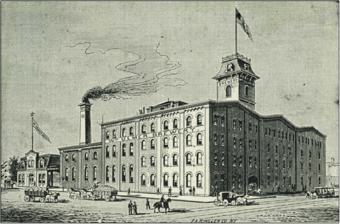
Building: William Ulmer Brewery
Country: United States of America
Year built: 1872
Industrial buildings in Brooklyn, New York William Ulmer Brewery William Ulmer Brewery, late 19th century Location 31 Belvidere Street, Brooklyn, New York Coordinates 40°41′57″N 73°56′12″W / 40.69917°N 73.93667°W / 40.69917; -73.93667 Built 1872–1890 Governing body Local New York City Landmark Designated May 10, 2010 Reference no. 2280 U.S. National Register of Historic Places Designated February 20, 2024 Reference no. 100009930 Location in New York City Show map of New York City Location in New York Show map of New York Location in the United States Show map of the United States The William Ulmer Brewery is a brewery complex in Bushwick , Brooklyn , New York City . It consists of four buildings—an office, a brew house, an engine–machine house, and a stable–storage house—all constructed between 1872 and 1890 in the German round-arch style. The site is bounded by Belvidere Street to the southeast, Beaver Street to the northeast, and Locust Street to the northwest, with the address 31 Belvidere Street. The main brew house, the engine–machine house, and the office building were designed by Brooklyn architect Theobald Engelhardt, while the stable–storage house was designed by Frederick Wunder. The Ulmer Brewery was one of over a dozen German-operated breweries that were built in Bushwick during the late 19th and early 20th centuries. Following the construction of the original building in 1872, additional structures were completed in 1880, 1885, and 1890. It ceased to be an active brewery in 1920 due to Prohibition in the United States , which outlawed alcoholic beverage production. The Ulmer family continued to own the office building until 1952; the other buildings were sold and used for light manufacturing, and the office building became a private residence. The brewery was named a New York City designated landmark in 2010, becoming the first brewery in the city to receive this status. The buildings were added to the National Register of Historic Places in 2024. History Context Brewing was a major industry in New York City going back to the 18th century. though early development of breweries in Brooklyn was quite slow, with relatively few commercial brewers. When freshwater was discovered under northern Brooklyn during the late 19th century, including under Williamsburg and Bushwick , resulted in the development of breweries , where many German immigrants worked at the time. By the 1870s and 1880s, there were more than 30 breweries in Brooklyn. Some of these were located within a 14-block "brewer's row" within Bushwick that contained at least 11 breweries. This coincided with a large increase in Germans settling Bushwick. William Ulmer (1833–1907), an immigrant from the German territory of Württemberg , was one of the early settlers in the Bushwick brewery district. He was the nephew of both John F. Betz and Henry Clausen Sr., who in turn were brewers and apprentices of D.G. Yuengling Sr. In 1871, Ulmer and a Bavarian immigrant named Anton Vigelius founded the Vigelius & Ulmer Continental Lagerbier Brewery, at the intersection of Belvidere (formerly Ann ) and Beaver streets. Two years prior, Vigelius had bought the land from the Debevoises, and just before the brewery was constructed, had sold off his half-stake in the land to Ulmer. Operations Construction was already underway by 1871, when an accident at the site killed one construction worker and injured two more. The first buildings on the site, the brewery and a nearby residence, are thought to have been completed by either 1871 or 1872. The brewery was fairly successful, and in 1875 the Brooklyn Daily Eagle described the Vigelius & Ulmer brewery as one of the larger breweries in the Williamsburg area, out of 30 or 40 breweries operating in the neighborhood. Vigelius then relinquished his ownership stake in the brewery. Ulmer became its sole proprietor and subsequently reorganized it into the William Ulmer Brewery. In 1881, some workers went on strike to protest low wages. Over the years, several improvements were made to the brewery to accommodate additional brewing capacity and to utilize advances in that industry. Ulmer obtained land at Locust and Beaver streets from the family of Elizabeth Debevoise in 1880, and he built the new storage house there soon afterward. In 1885, Theobald Engelhardt designed an expansion, which included an office building; machine and boiler structures; and a washroom and keg-filling room in the back of the main brewery building. According to the Brooklyn Daily Eagle , the 1885 expansion cost $15,000. The Eagle stated in 1886 that the counting-houses at Ulmer Brewery and several others in the area were "not surpassed by anything of the kind on Broadway or Wall Street". Frederick Wunder designed a three-story brick stable and storage house in 1890, which replaced the wooden stable building already on the site. In 1897, Wunder submitted plans to replace the storage house's wood frame with cast iron columns. By 1896, Ulmer was described as a millionaire, and he lived at a large estate on Bushwick Avenue. With income from the brewery, Ulmer was able to acquire several pieces of real estate, although there is no documentation to support that Ulmer operated any beer gardens to sell his beer. Ulmer operated several facilities including Ulmer Park in Gravesend ; Dexter Park in Woodhaven, Queens ; and a beer pavilion in Forest Park, Queens . In 1898, he built an ice-manufacturing plant in the town of Greenport, New York . According to a 1909 magazine article, the Greenport plant was capable of producing 10 short tons (8.9 long tons; 9.1 t) of artificial ice each day throughout the year. When Ulmer retired in 1900, the company was reincorporated with his son-in-law John W. Weber (1858–1933 ) as its president. Weber, as well as Ulmer's wife Catherine and his other son-in-law John F. Becker, served as directors of the newly reincorporated company. The firm was listed as having $550,000 in capital stock . Additions continued through the 1900s, including a 236-barrel container for cooking the brew, installed in 1906. The container, designed by Frank Stanley, was so large that part of the floor had to be cut out to accommodate it. When Ulmer died in 1907, the brewery had become one of Brooklyn's largest. The brewery had produced 3,200,000 US gallons (12,000,000 L) of beer a year at its peak. By the early 20th century, though, other breweries with larger and more complex machinery had been developed. Post-closure After the enactment of Prohibition , production of alcoholic beverages became illegal, so the brewery closed in 1920. After closure, the brewery's buildings were sold and used for light manufacturing. The stable–storage building was sold in 1921 and was acquired c. 1923 by the Artcraft Metal Stamping Company, a lighting company that used the structure as a manufacturing facility until 1940. The main brew house was sold in 1922 and was acquired in 1923 by Marcus Leavitt, who renovated it and replaced the courtyard behind the building with a parking garage. The brew house was then sold in 1924 to another firm, and both the main brew house and the stable–storage building were resold multiple times in the 20th century, being used by various manufacturing firms. The Ulmer family continued to own the office building before selling it in 1952. The main brew house received a new sprinkler system, fire escapes, and exit doors in the 1950s. The Twenty Starr Street Corporation bought the office structure in 1962. In 1985, Jay Swift, a stone sculptor and marble worker, purchased the office building and renovated it. Swift recalled that "the first time I rode my bike down that street and saw that building, I almost fell over", but that the structure was also beset with leaks, broken glass, and dilapidated interiors. At the time, the main brew house was used as a storage facility for a nearby lamp company. Swift moved out in the late 1990s, and the office building remained unoccupied for several years, as Swift had declined potential tenants who wanted to make extensive changes to the exterior. The stable–storage building was converted to an apartment building in 2002. By 2008, The New York Times mentioned that a furniture designer lived in the office building. On May 11, 2010, the New York City Landmarks Preservation Commission designated the brewery an official city landmark, making it the first brewery to receive this status. At the time of the landmark decision, the office building was still being used as a home. Travis Stabler of the Rivington Company acquired the three buildings next to Swift's house in 2018 for $14 million. Stabler had planned to redesign the structure, adding a penthouse above one of the buildings. These plans were truncated due to a lack of demand caused by the COVID-19 pandemic . By 2020, the residence was on sale for $4 million. At the time, the structure had been separated into two ownership units, each covering one story. The same year, G4 Capital Partners lent $10 million to the Rivington Company for the renovation of the office structures. The Rivington Company then applied to the city's Board of Standards and Appeals to allow the office structures to be used as residences. As part of the plan, the basement and first floor of 31 Belvidere Street would remain in commercial use, but the second through fourth floors would become apartments; the board granted the request with minor modifications. In December 2023, the complex was nominated for listing on the New York State Register of Historic Places and National Register of Historic Places (NRHP). The buildings were added to the NRHP on February 20, 2024. Architecture The William Ulmer Brewery is on Beaver Street, between Locust and Belvidere streets, in the Bushwick neighborhood of Brooklyn in New York City. The brewery's constituent structures include the main brew house and its annex; the engine–machine house; the office; and the stable–storage house. All of these buildings are between two and four stories high. There was also a courtyard that connected all of these buildings, which had a frame shed and a wash house–racking room measuring one to two stories high; the courthouse was replaced with a parking garage in 1924. The surrounding blocks contain residential rowhouses and apartment buildings, as well as other industrial structures. According to the New York City Landmarks Preservation Commission (LPC), the main brew house from 1872 and the annex from 1881 were designed by the Brooklyn architect Theobald Engelhardt. The National Park Service (NPS) did not identify an architect for either building. Engelhardt was definitely responsible for the office building, which was completed in 1885. The stable–storage house was designed by Frederick Wunder in 1890. Similar to other German breweries, the Ulmer Brewery buildings were largely designed in the American round-arch style, inspired by the German Renaissance Revival style or Rundbogenstil . As with other factory structures built in that era, regularly spaced window openings let in natural light but also allowed an "organization" and "dignity", while decorative brick facades allowed for both a fire-resistant material and a "relatively economical means of relieving plain brickwork". Main brew house Main brew building looking west from the intersection of Beaver and Belvidere streets. The foreground is the original building (the easternmost section of the Beaver Street facade). Belvidere Street is to the left, and Beaver Street is to the right. The main brew house, built in 1872 and expanded in 1881, is located at the western corner of Beaver and Belvidere streets. It was originally 2 + 1 ⁄ 2 stories high and contained a mansard roof . Later expansions brought the building's height to four stories, with a flat roof. The LPC cites the main brewing house as measuring 150 feet (46 m) along its northeastern elevation, on Beaver Street, and 50 feet (15 m) along its southeastern elevation, on Belvidere Street. The original structure comprises the eastern two-thirds closer to the intersection of Beaver and Belvidere streets, with measurements of 100 feet (30 m) on Beaver Street and 60 feet (18 m) on Belvidere Street. The addition at 71–73 Beaver Street, also known as the cold storage house, measures 54 by 60 feet (16 by 18 m), with its shorter dimension on Beaver Street. Facade The brew house contains a facade with brick archivolts above the second through fourth floors' window openings, as well as archivolts at the bricked-over window openings on the first floor. In the original structure, there are three vertical window bays on each side, which are separated by projecting brick vertical pilasters and contain two archivolted windows on each floor. The first floor contains several doors and a roll-down metal gate on Beaver Street, but features few windows. The northwestern two-thirds of the Beaver Street (northeastern) facade contains a different window configuration, and its second and third floors contain rectangular windows without archivolts. Round-arched window openings are visible on the northwestern elevation, facing Locust Street. There is a parapet atop the facade, as well as stairway bulkheads on both Beaver and Belvidere streets. There was also a three-story ventilation shaft. Interior In the main brew house are two basement levels with vaulted ceilings and stone walls; these basements measure 20 and 34 feet (6.1 and 10.4 m) deep respectively. The purpose of the basements is not entirely clear, but they were used for either ice storage or beer storage. The annex has a third basement level in between the main brew house's two basement levels but is otherwise similar in design to the main brew house's basement. The interiors of the four above-ground stories, in both the original structure and the annex, contain similar finishes. The above-ground stories are largely arranged in an open plan , interrupted by a single load-bearing wall made of brick. The floors are made of concrete and wood, the columns are made of cast iron and wood, and the walls are made of exposed brick. Tin ceilings are used in parts of the building, but most of the structure has concrete arch ceilings. The interiors of the cold-storage portion of the building were heavily insulated. When the brewery was in operation, the main brew house and its annex were used for storing, mashing, and boiling malt grains, as well as fermenting and cooling wort . The top stories were used for storage; hoppers from the fourth story deposited malt grain to tubs on the third floor, where the malt was mixed with water, then crushed, blended, and heated to create wort. The wort was sent down to the second floor, where hops were added and the wort was boiled in large kettles. The hops residue was then removed, and engines on the first floor sent the boiled wort to the top floor of the cold-storage section, where it was to be cooled. After the wort had cooled down and mixed with yeast, it was sent to an even colder room where it would ferment for about ten days, turning into a mixture with about 2% alcohol content . The beer was finally stored in extremely cold vats in the lower stories. To keep the beer cold enough for consumption, the brewery bought natural ice in large quantities. The 1881 annex was built to provide additional cold storage space. After the washroom and keg-filling room were built in 1885, these spaces were used to pour beer into kegs . Engine–machine building On Belvidere Street, to the southwest of the brew house, is the engine–machine building, built as a two-and-three-story structure in 1885. It also contained brick archivolts; a projecting pilaster separating the building's two pairs of bays; and a cornice made of brick. The structure measures 90 feet (27 m) wide and 40 feet (12 m) deep. The three-story portion is located just southwest of the main brew house, and their facades are flush with each other. The design of the engine–machine building's facade copied that of the main brew house. The northeastern half of the engine–machine building contains extra-high first and second floors, such that the third floor of the building aligns with the fourth floor of the main brew house. This half of the building is composed of four bays, each with one window; the bays are grouped into two pairs, and the first-floor windows have been partially bricked up. Combined with the main brew house, it forms an L-shaped structure. The southwestern half is two stories, corresponding with the southwestern section of the main brew house. The first floor contains two garage doors, a metal roll-down gate, and small window openings above the garage doors. The facade has four windows on each floor. Part of the side elevation, facing southwest, can also be seen from the street and contains round-arched windows; the western corner protrudes outward and likely contained a smokestack. The rear elevation, facing northwest, cannot be seen from the street but has eight window openings per story, four each from the northeastern and southwestern halves of the building. The engine–machine building has an open-plan interior. The northeastern half, formerly the machine house, has double-height first- and second-story spaces. The southwestern half, formerly the engine building, has garage spaces on the first floor and open-plan spaces on the second floor. The finishes are similar to those in the main brew house and its annex. When the brewery was in operation, the machine house's second story had an ammonia machine that could quickly turn liquids into gases and vice versa; it was powered by an engine on the first floor. The engine building contained large boilers and a smokestack. As at Brooklyn's other breweries, the William Ulmer Brewery's boilers used several tons of coal every day. Office building Office, seen in 2011 The two-story office building, completed in 1890, has the address 31 Belvidere Street and is in the middle of the block between Broadway to the south and Beaver Street to the north. The building was designed in the Romanesque Revival style. The original building measures 33 feet (10 m) wide and 45 feet (14 m) deep. It has two annexes: a two-story brick structure measuring 54 by 22 feet (16.5 by 6.7 m) to the rear, and a one-story cement-block structure measuring 22 by 7 feet (6.7 by 2.1 m) at its northwestern corner. These structures occupy a rectangular lot measuring 49 by 102 feet (15 by 31 m) across. The office building was intended as the brewery's "focal point" and, by extension, a representation of Ulmer's company. The office building features a cobblestone facade, a slate -covered mansard roof , and terracotta ornament. The facade is divided into two bays: the outer bays contain two pairs of arched windows on the first floor and two dormered windows on the second floor. These flank the central bay, which contain a main archway on the first floor; an engraved sign with the letters "OFFICE" above the archway; a second floor with two windows; and a pediment above the second floor. The letter U, representing the Ulmer Brewery, is visible above the two central second-floor windows, as well as on a pair of brackets above the outer first-floor windows. The southwestern elevation has a red-brick facade above a concrete block wall. The northeastern elevation has a first-story opening, four round-arched windows, and a cornice; the northwestern elevation is not visible from the street but has a similar design. A cobblestone driveway is located northeast of the office building. The driveway separates the office building from the engine–machine building and is protected by a wooden canopy. The driveway is accessed by an elaborate black wrought-iron gate, which likely dates to 1885 and is decorated with floral and geometric motifs. When the brewery was active, the office structure contained the offices of the brewery's managers, who could access any of the three other buildings via the courtyard. By 2020, the building had been separated into two single-story apartments. one on each floor. The apartments have a combined seven bedrooms and retain some of their interior decorative details. Stable–storage building The stable–storage building, completed in 1885, has the address 28 Locust Street, on the northwestern portion of the site. It was the last major structure to be developed for the brewery. The stable–storage building measures 89 by 97 feet (27 by 30 m) and is largely rectangular. The building is 3 + 1 ⁄ 2 stories high with a cellar that is located half a story below ground level. Behind the main structure, which has a pitched roof , is a two story rear annex with a flat roof. A cobblestone driveway runs to the northeast of the stable building, and a roll-down gate conceals the driveway from view of the street. The facade is made of cobblestone. The Locust Street facade has been split vertically into six bays, each with one window; the bays are grouped into pairs. The stable building contains archivolted windows on the third floor; parapets above the first and third floors; pilasters between the windows; and a pediment atop the center bay facing Locust Street. There is also a pediment above the first-story entrance, as well as windows that illuminate the basement. An elevator was constructed by 1932 in a separate shaft, possibly on a preexisting one-story building. The elevator shaft had window openings that are filled in with concrete blocks, and there are corbels and dentils above the shaft. The northeastern elevation is visible from behind the main brewery building's annex and is divided into five groups of two bays; part of the northeastern elevation is blocked by the elevator shaft. The other two elevations are partly visible from the street and contain simpler detailing than the main facade and the northeastern elevation. Originally, the stable–storage building was used as a garage for the brewery's wagons, which were then replaced with trucks. The structure was a cooperage by 1918, just before the brewery closed. The interior has been modified into residential apartments. See also List of New York City Designated Landmarks in Brooklyn National Register of Historic Places listings in Brooklyn References